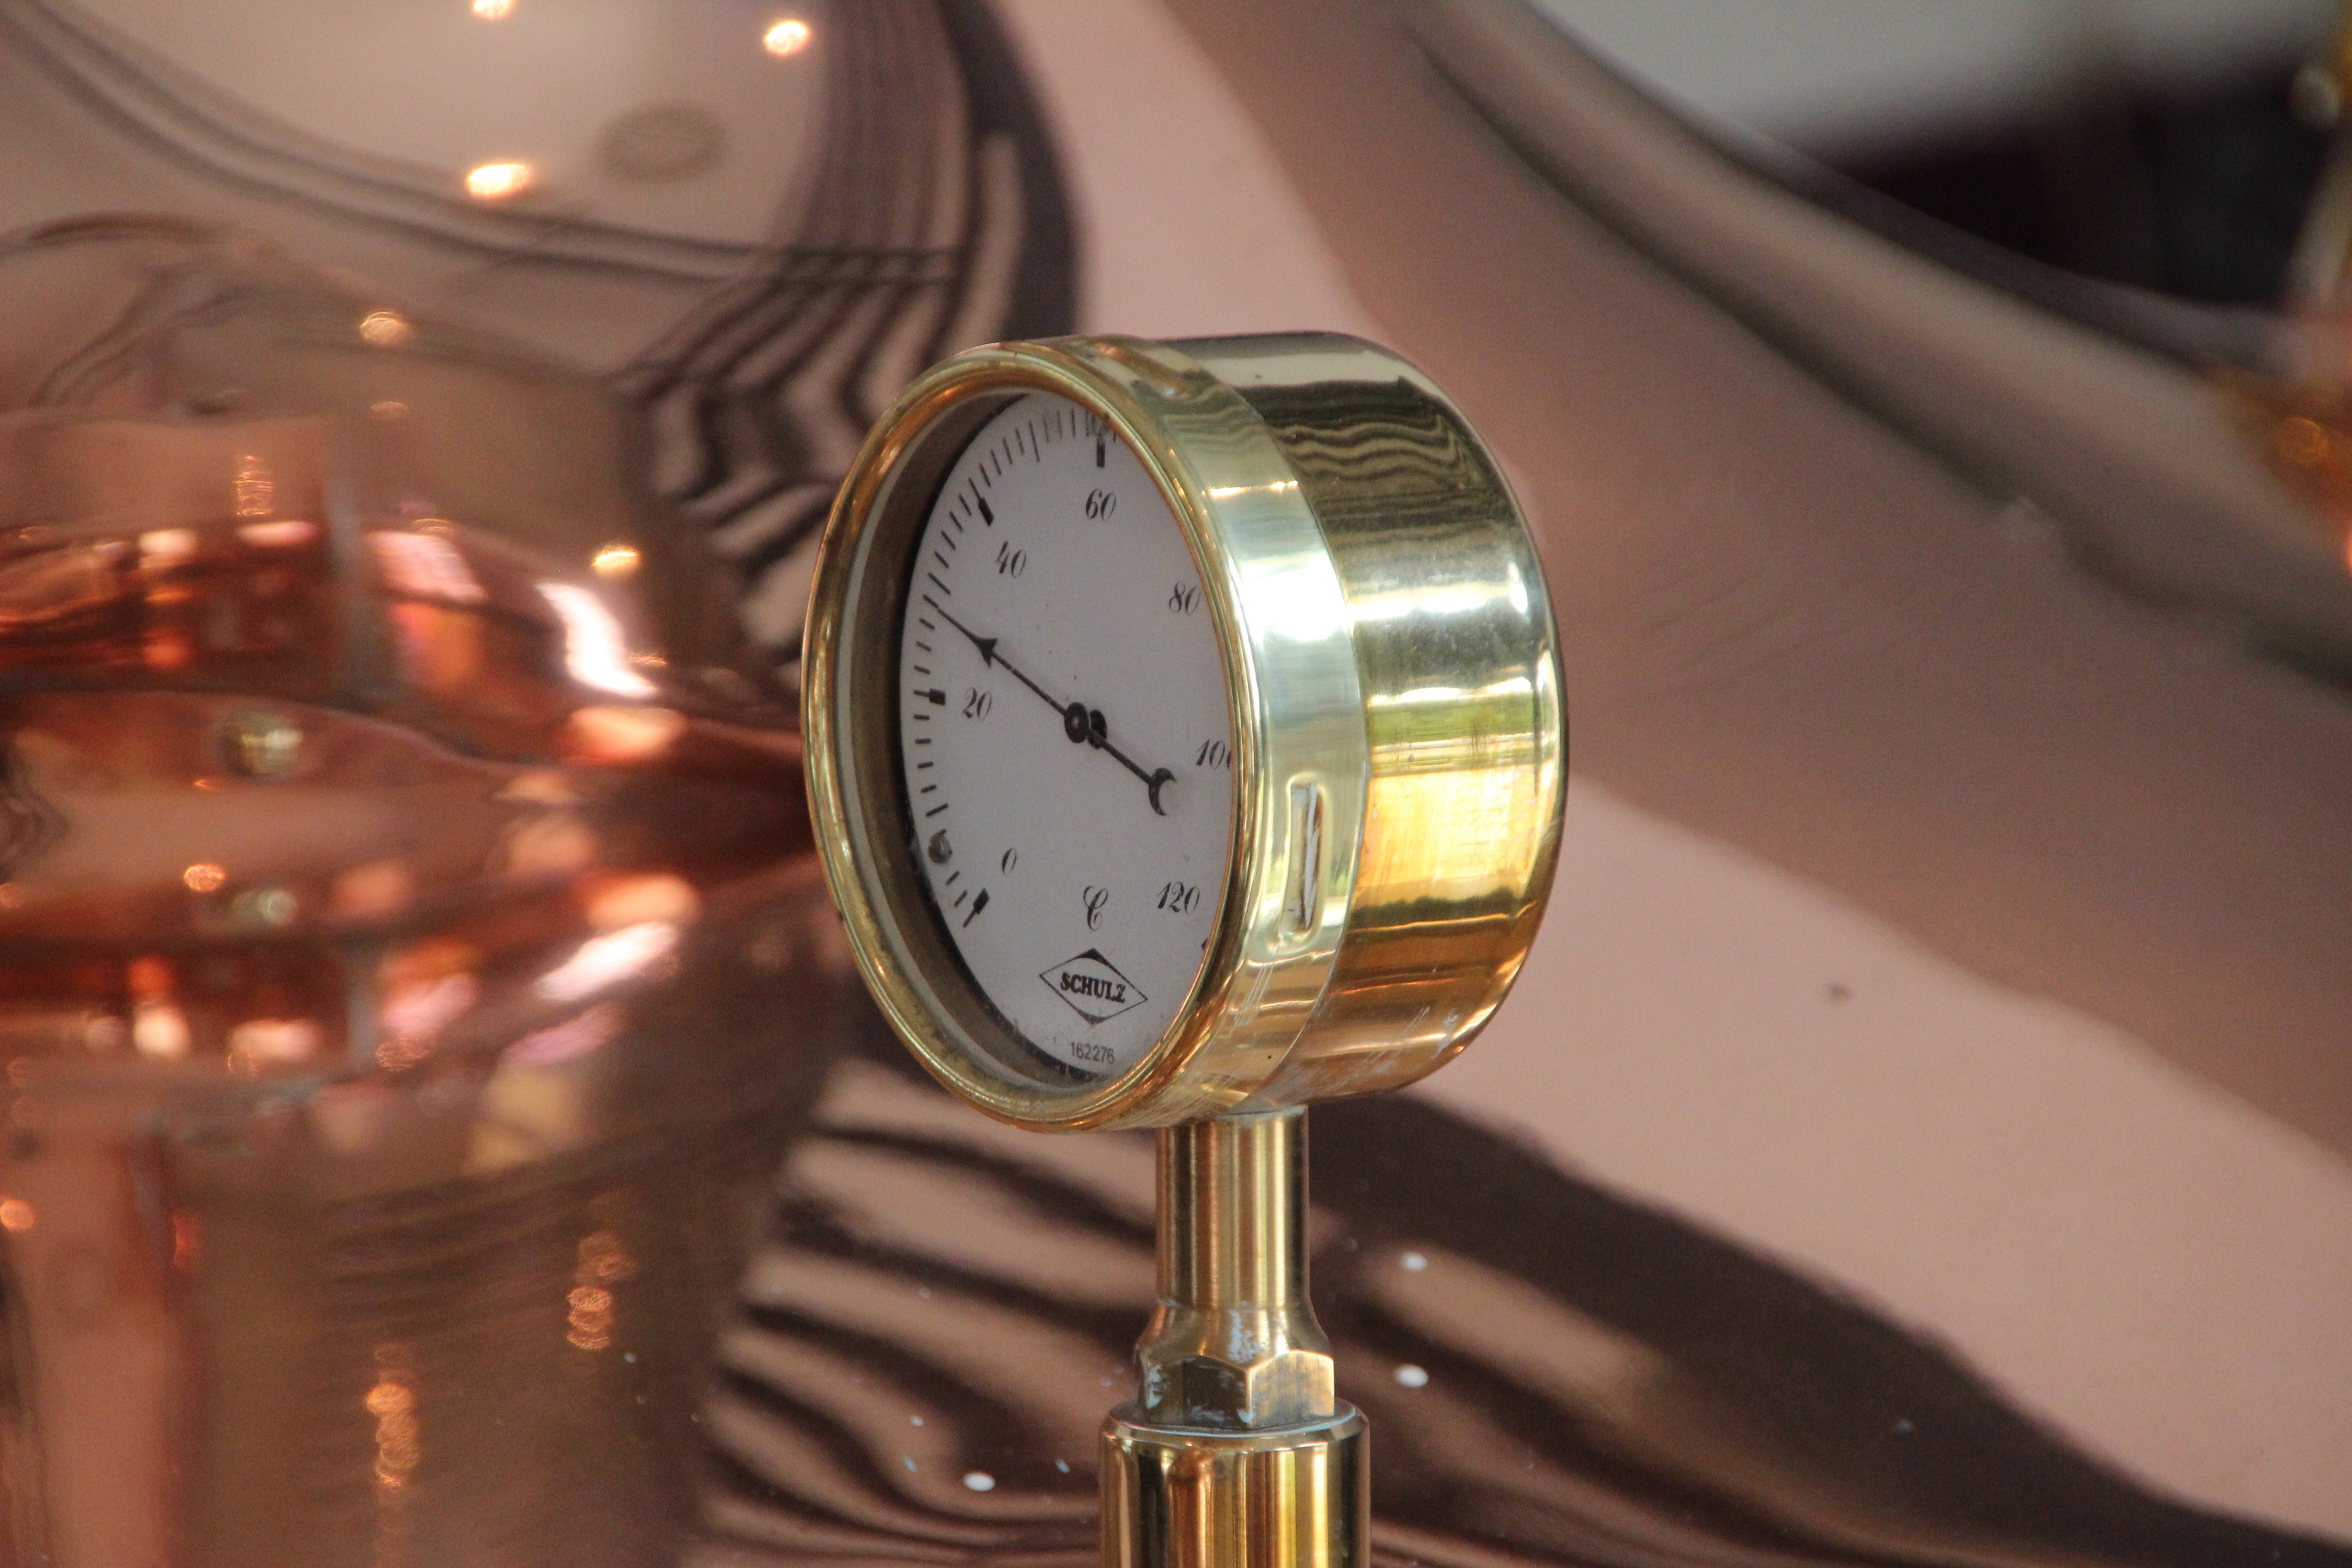
watch, hand, ad, metal, factory, gauge, beer, alcohol, pipes, copper, tank, production, shiny, beverages, brewery, brew, boiler, pressure gauge, fermentation, copper boiler, brew beer, brewery boiler, brauer